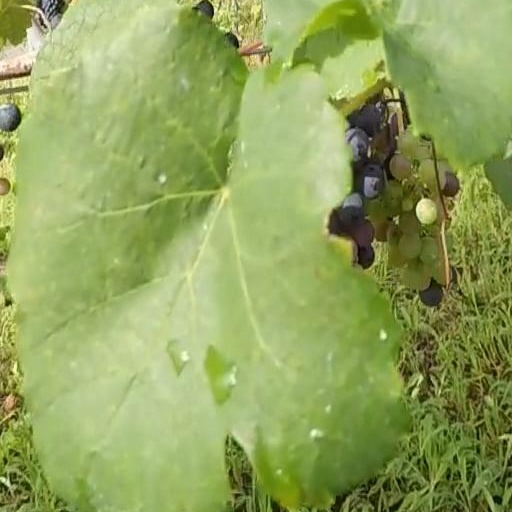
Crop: grape